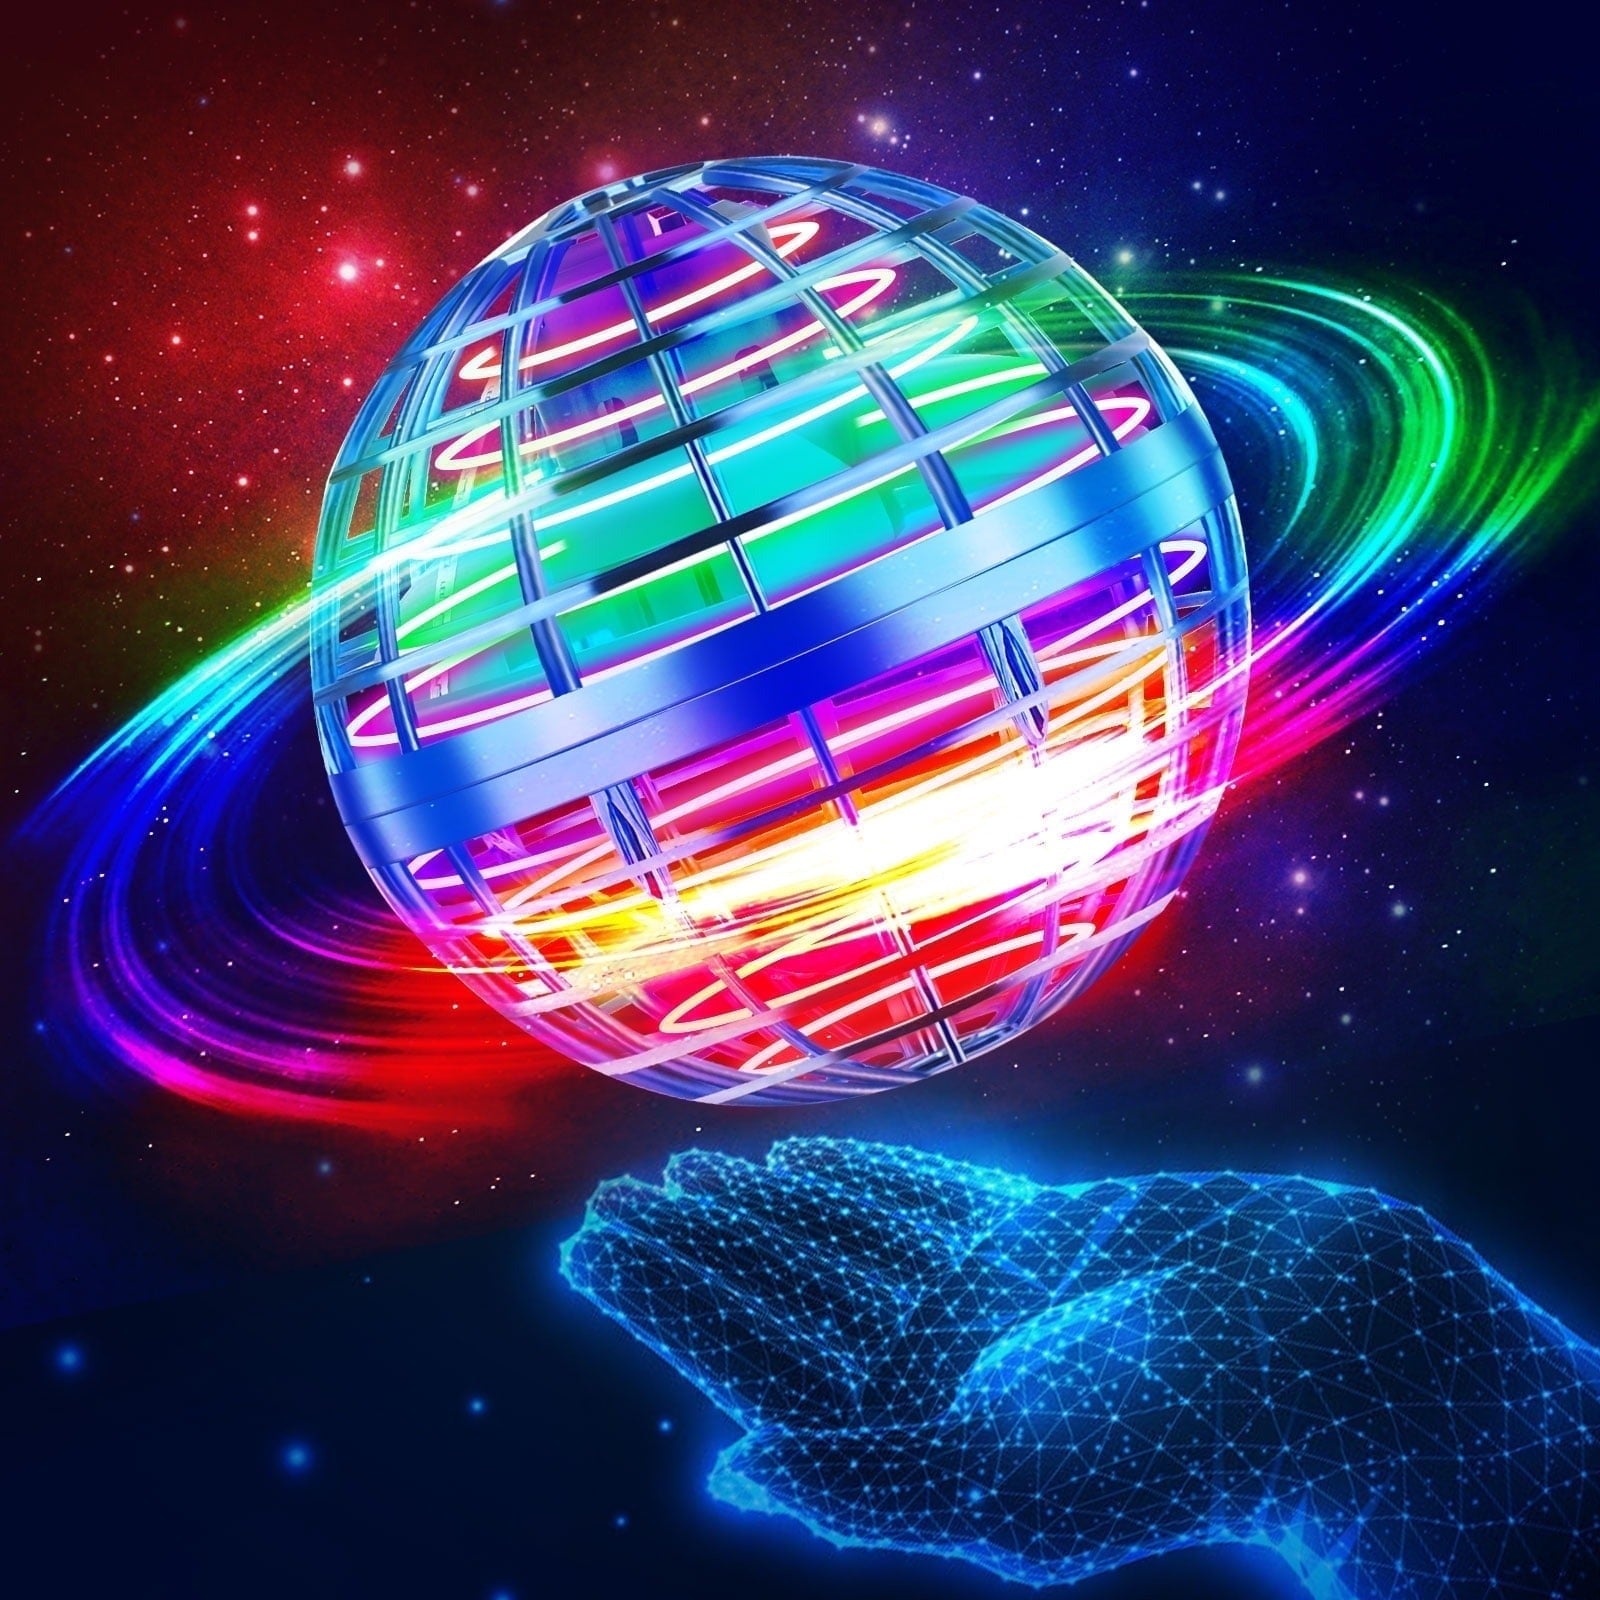
Flying Spinner Ball
Experience the innovative Flying Spinner Ball, a cutting-edge hover toy designed for interactive fun. Using infrared sensors, it responds to your hand’s movements, floating and flying away when approached, allowing intuitive control without buttons. Its lightweight, soft materials and protective spherical casing ensure safety during play, making it ideal for children. This engaging toy encourages physical activity and coordination while providing hours of entertainment. Easy to operate and remarkably durable, the Flying Spinner Ball offers a magical flying experience that captivates users of all ages.
Brand: Majestic Arabian
Category: Toys & Games > Toys > Flying Toys